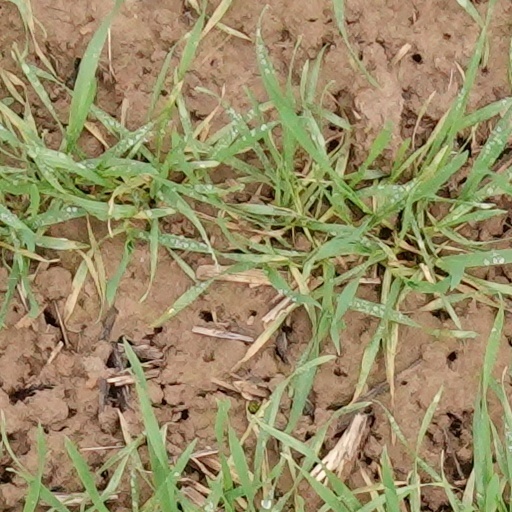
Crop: wheat